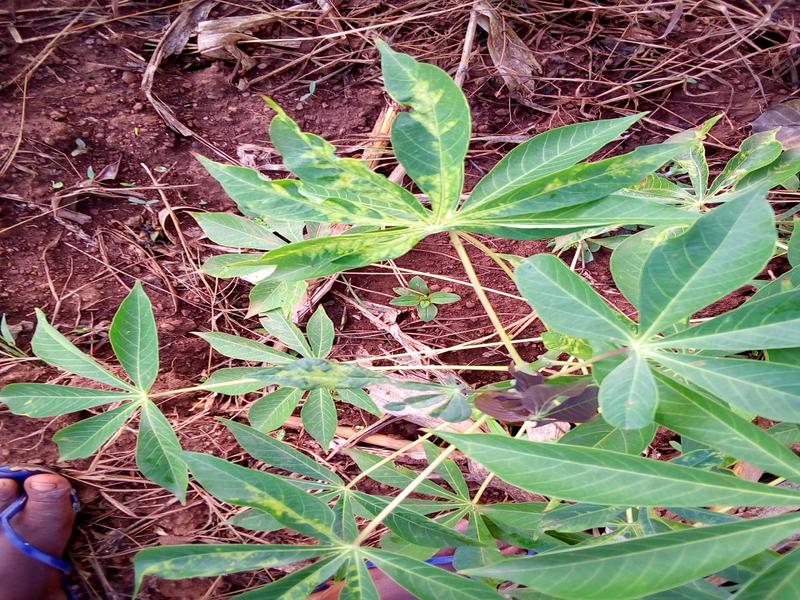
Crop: cassava
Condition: mosaic_disease